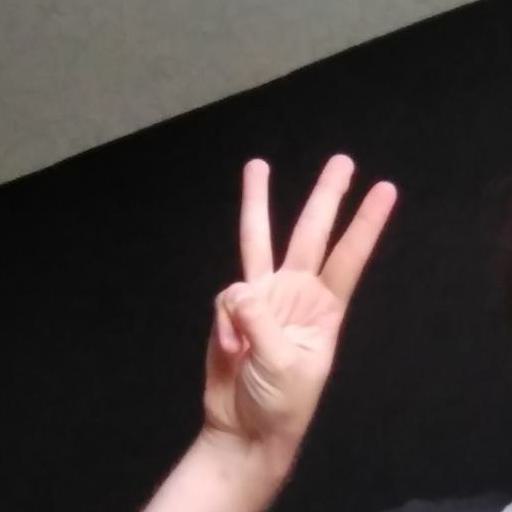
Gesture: three